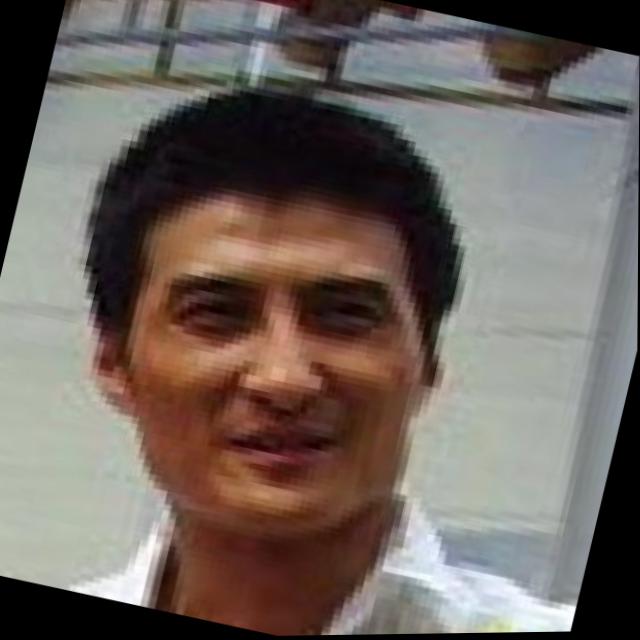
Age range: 21-44